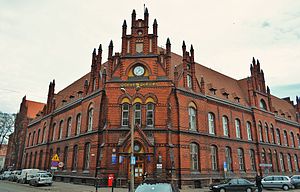
Grudziądz / Galleri
Grudziądz er en by i voivodskabet Kujavien-Pommern i Polen ved floden Wisła, med 97.676 indbyggere.